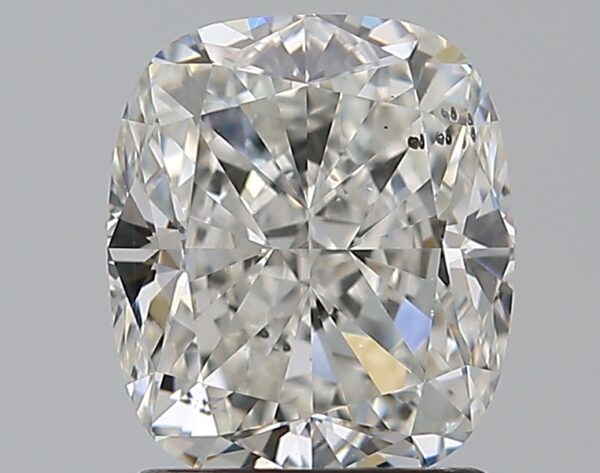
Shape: cushion
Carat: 1.78
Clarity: SI1
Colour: G
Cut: EX
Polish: EX
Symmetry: EX
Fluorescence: N
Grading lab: GIA
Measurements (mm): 7.29 x 6.34 x 4.42